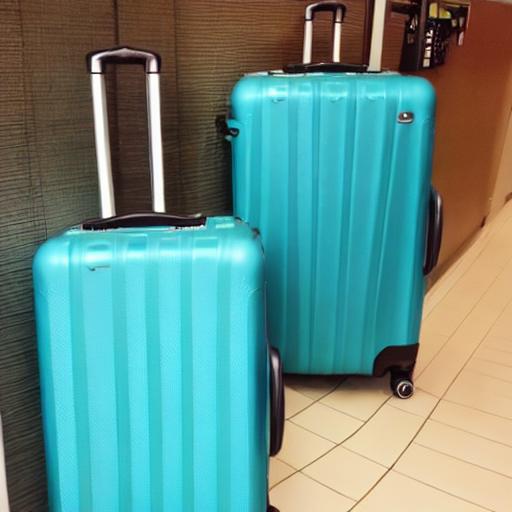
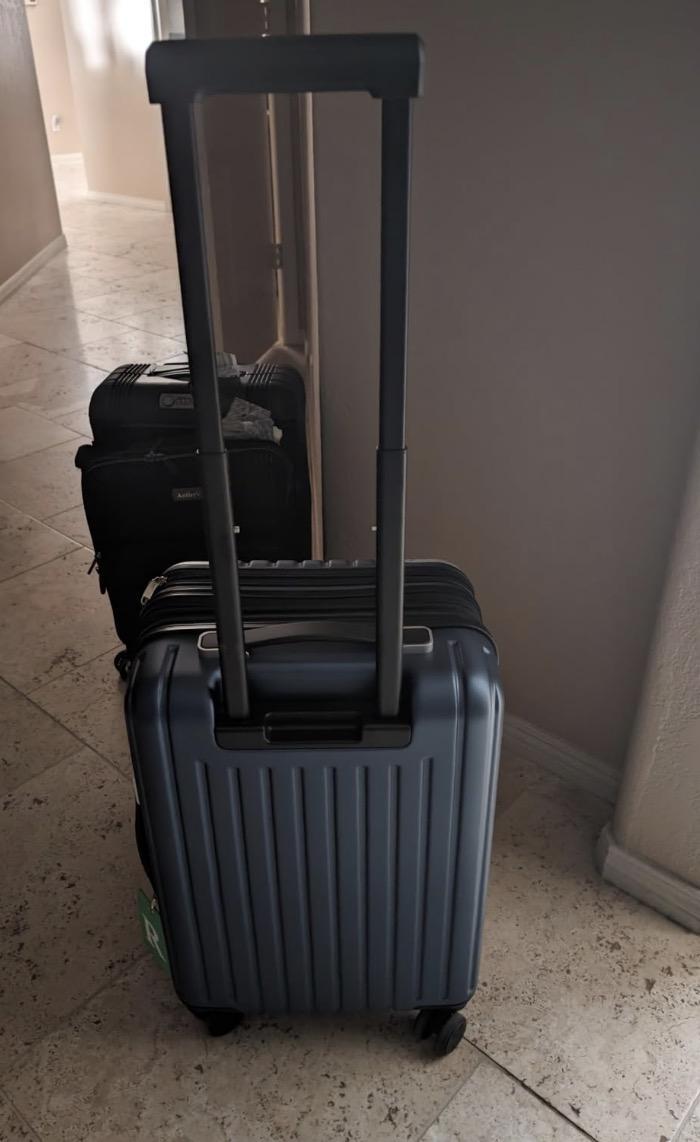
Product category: items_tea
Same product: no